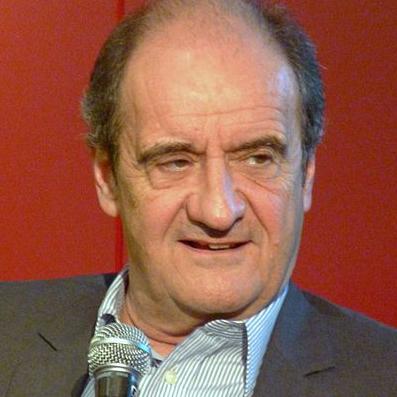
Age: 66